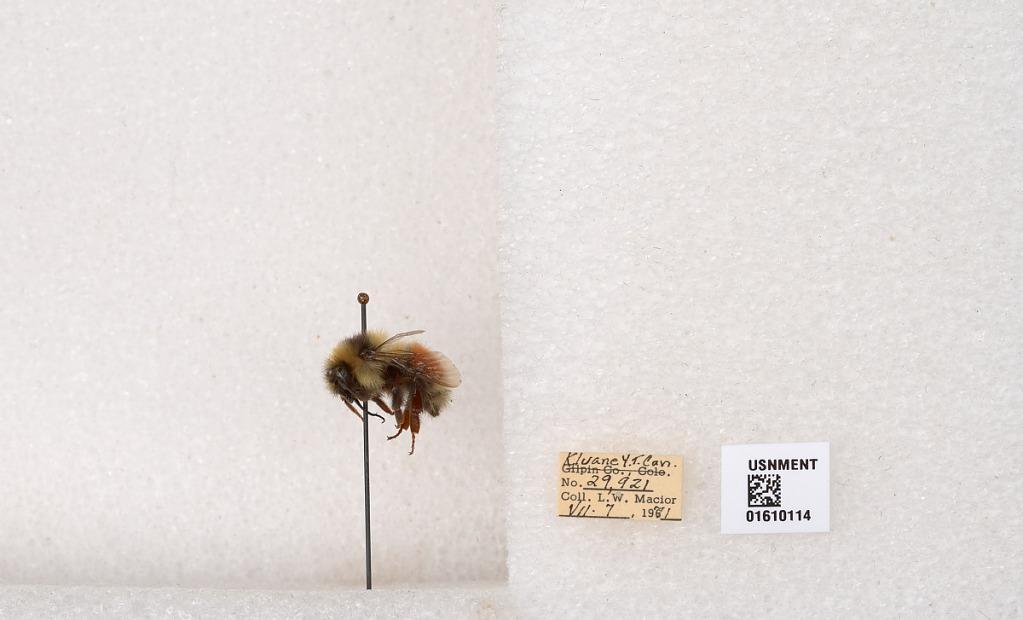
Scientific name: Bombus (Pyrobombus) sylvicola Kirby
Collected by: L. Macior
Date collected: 1971-7-7
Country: Canada
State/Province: Yukon Territory
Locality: Kluane National Park and Reserve
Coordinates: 60.7493, -139.504